Fort Harney

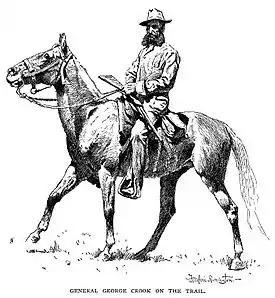
General Crook on patrol in Indian country

The Indian raids in eastern Oregon ended in 1869 after a treaty was signed by General Crook and Wewawewa, the chief of the area's dominant Paiute band. The treaty-signing ceremony was held at Fort Harney. In 1872, the local Paiute bands were settled on a reservation north of Malheur Lake in eastern Oregon. Camp Harney was within the reservation boundary. The camp housed Army troops assigned to guard the reservation from white trespassers and to keep the Paiutes from leaving. Despite the Army's presence, white settlers used reservation lands for grazing. This unchecked encroachment helped ignite the Bannock War in 1878.